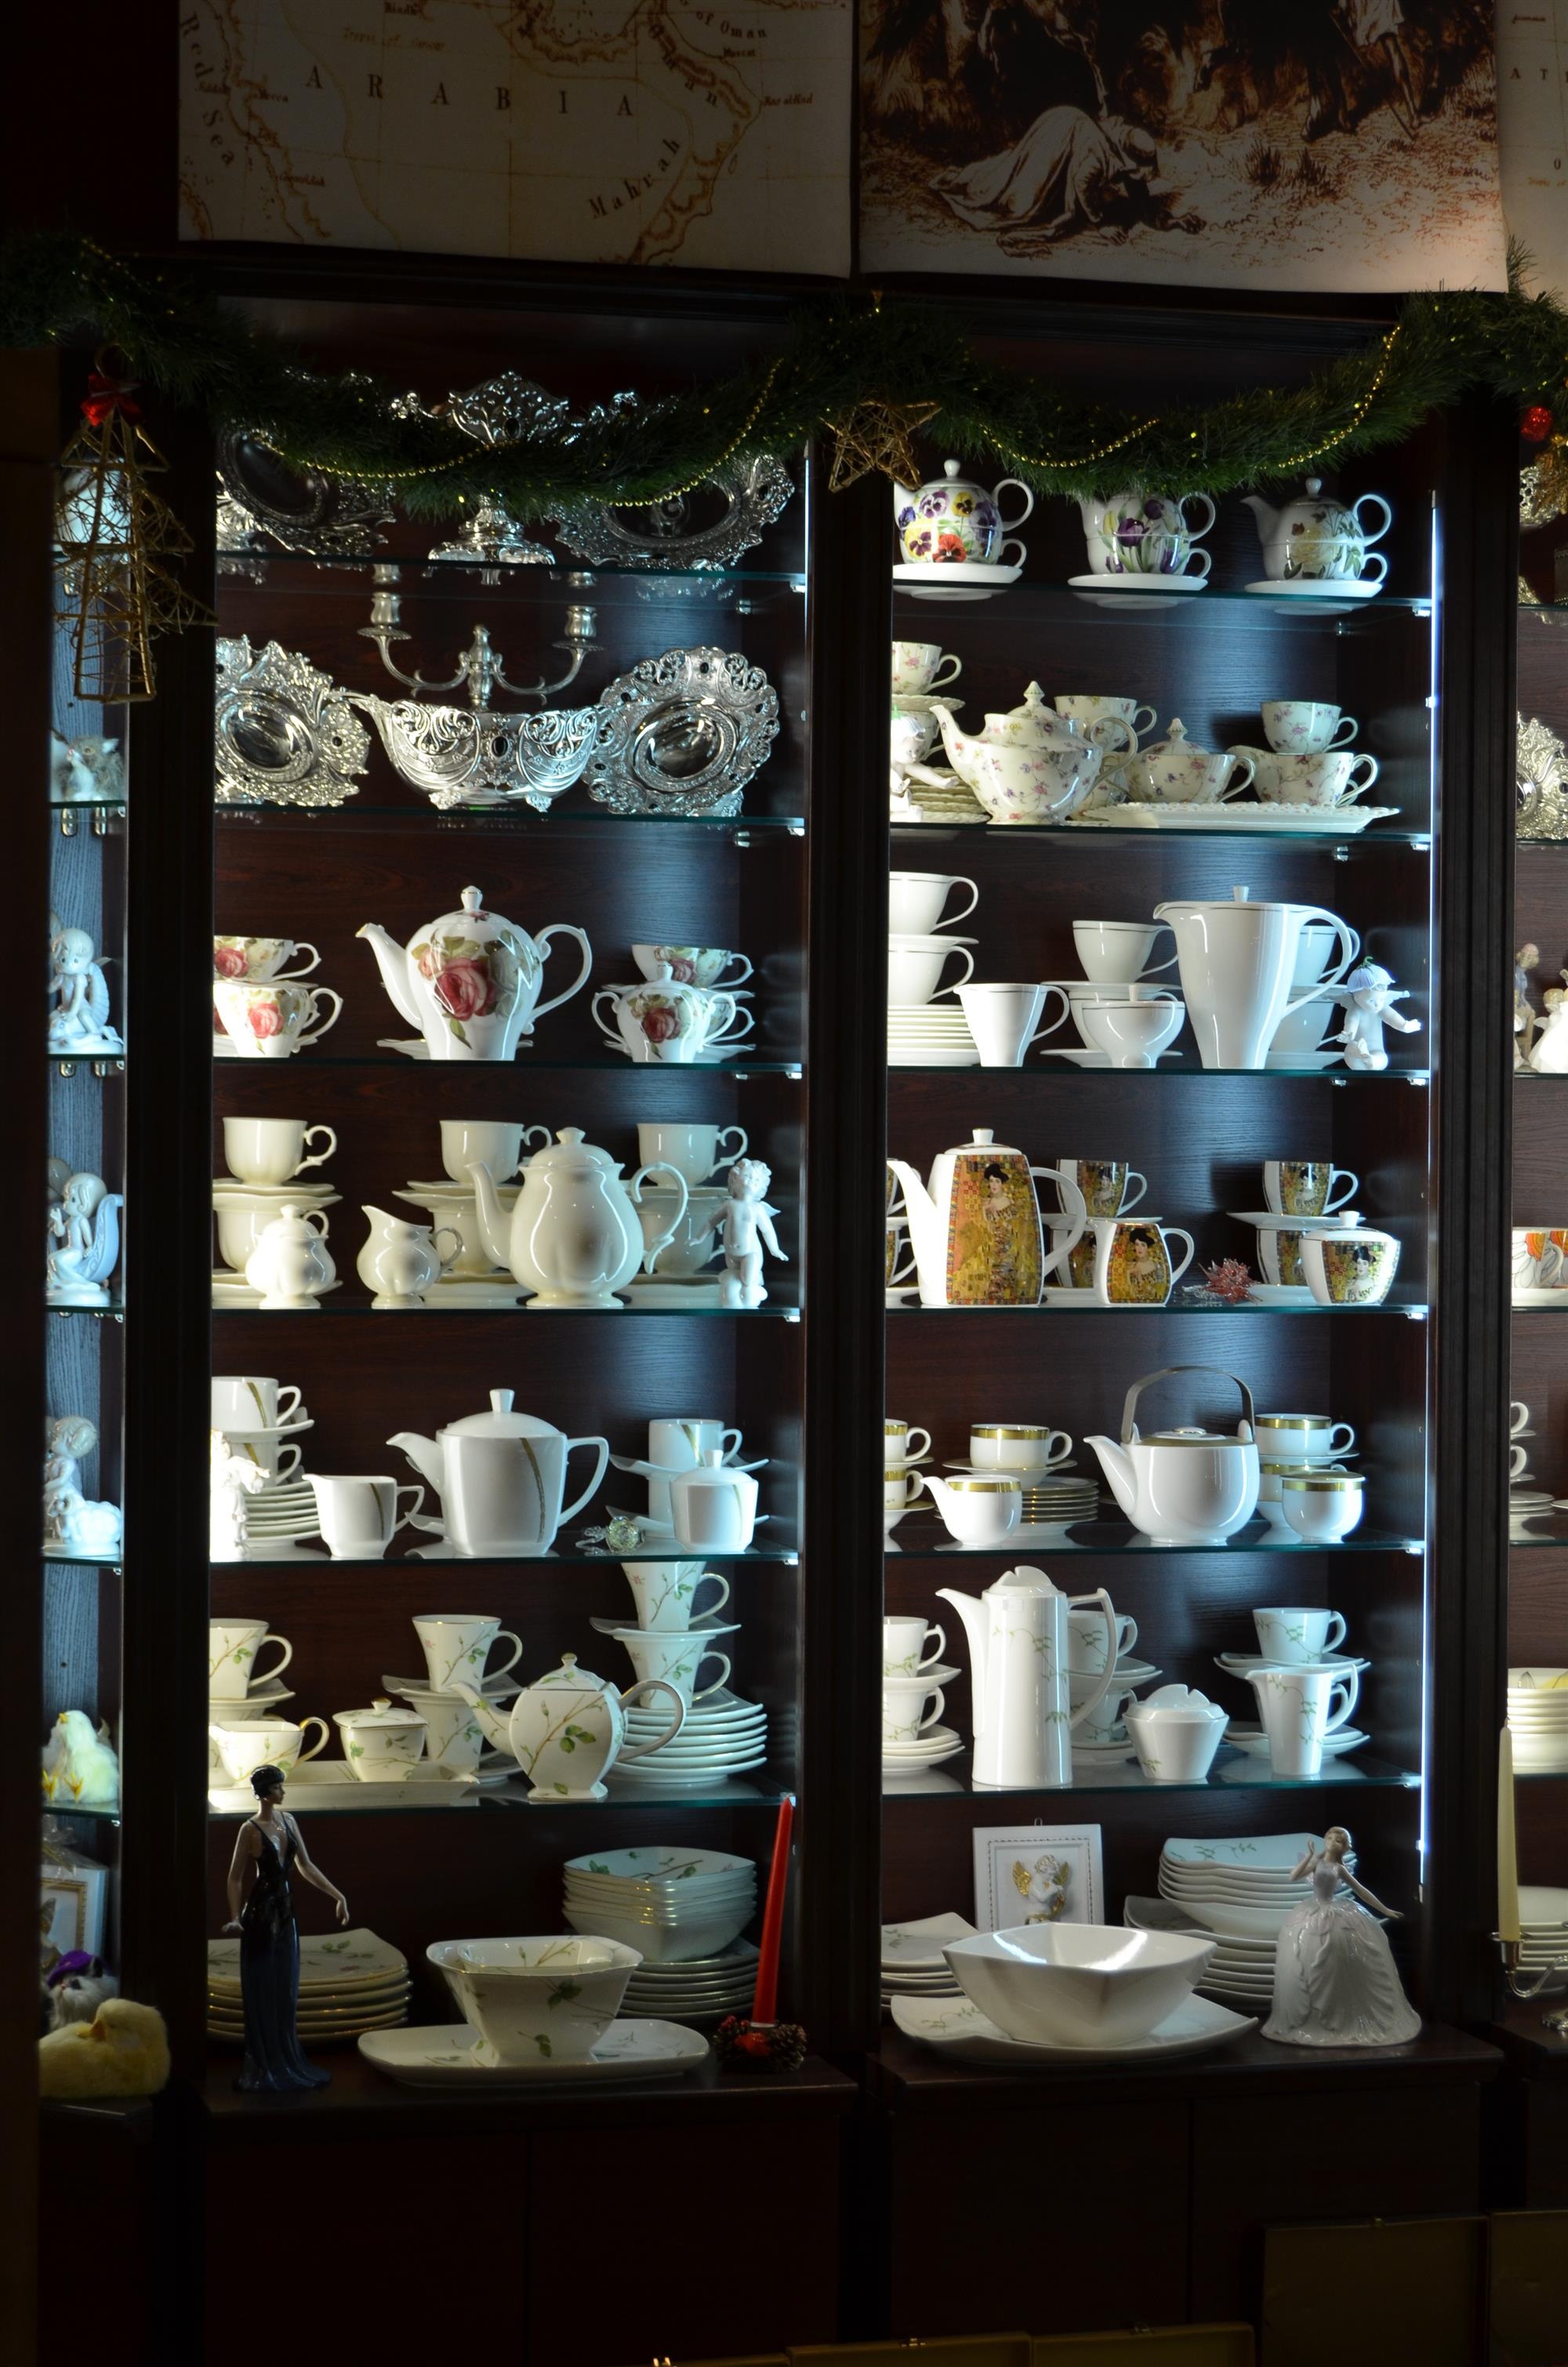
glass, decoration, shop, ceramic, shopping, interior design, boutique, porcelain, buy, exhibition, retail, display case, display window, window covering